NORAD Tracks Santa

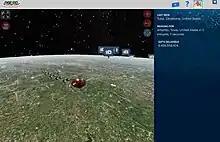
Screenshot of the live NORAD Tracks Santa web page, 2023

NORAD relies on volunteers to make the program possible. Each volunteer handles about 40 telephone calls per hour and the team typically handles more than 12,000 e-mails and more than 70,000 telephone calls from more than two hundred countries and territories. Most of these contacts happen during the twenty-five hours from 2 a.m. on December 24 until 3 a.m. MST on December 25. A website called NORADSanta.org was established to allow project access for Internet users. Not only does NORAD simulate the tracking of Santa's sleigh, but it also tells the user the exact amount of presents he is "delivering" at any moment on Christmas Eve. NORAD begins "tracking" at midnight MST, and even provides a depiction of Santa's pre-delivery ritual.